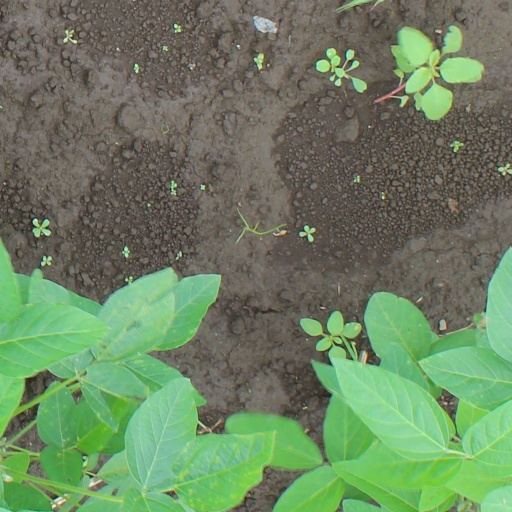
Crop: soybean